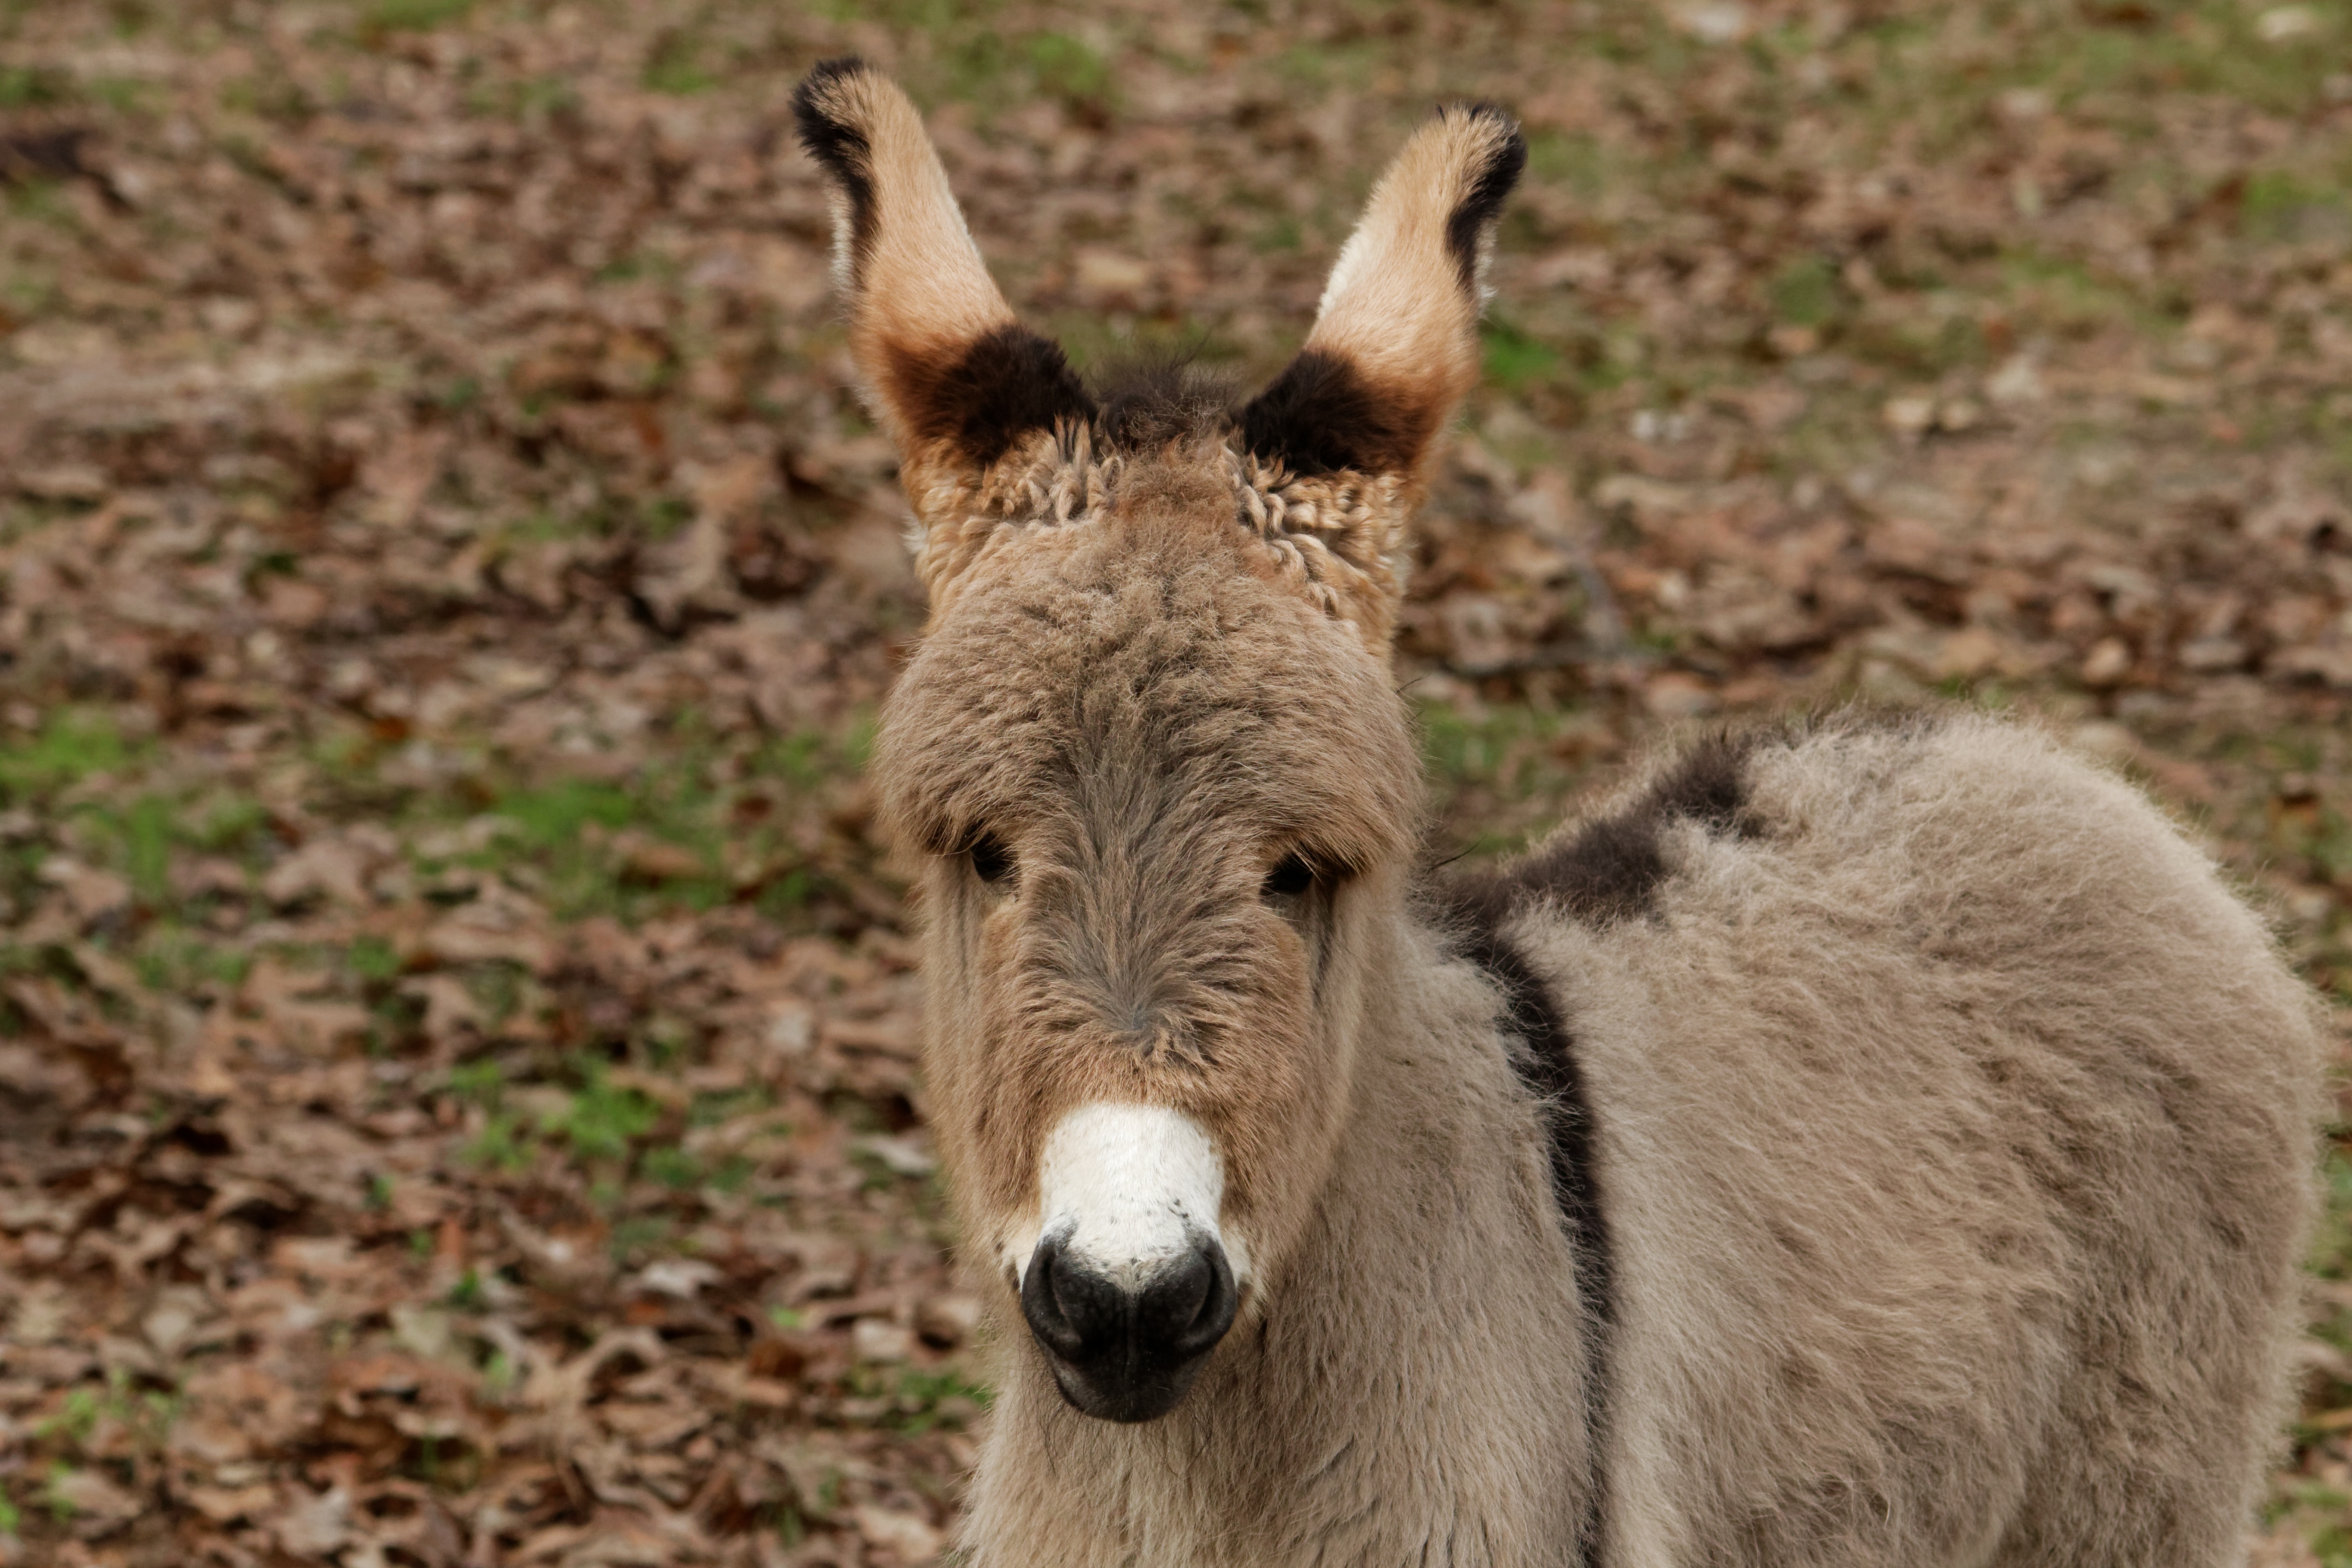
farm, animal, cute, wildlife, standing, young, livestock, mammal, mane, baby, fauna, donkey, face, vertebrate, domestic, foal, pack animal, horse like mammal, mustang horse, mediterranean donkey